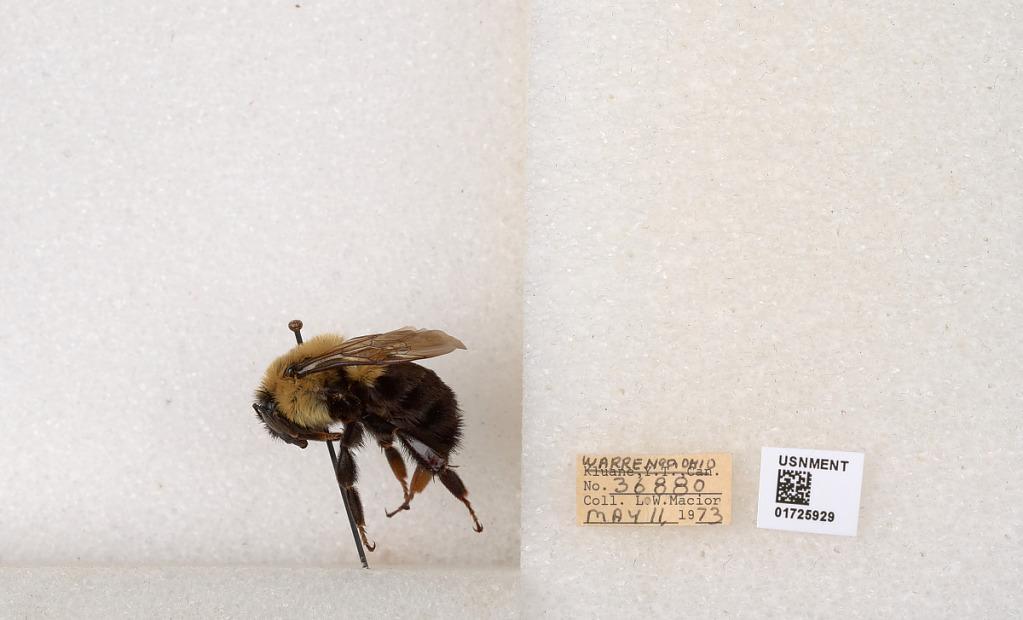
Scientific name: Bombus impatiens Cresson
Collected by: L. Macior
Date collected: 1973-5-11
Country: United States
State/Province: Ohio
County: Warren
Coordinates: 39.4276, -84.1668